Question: Please indicate a possible affordance area of the catch_frisbee that can be used for catching
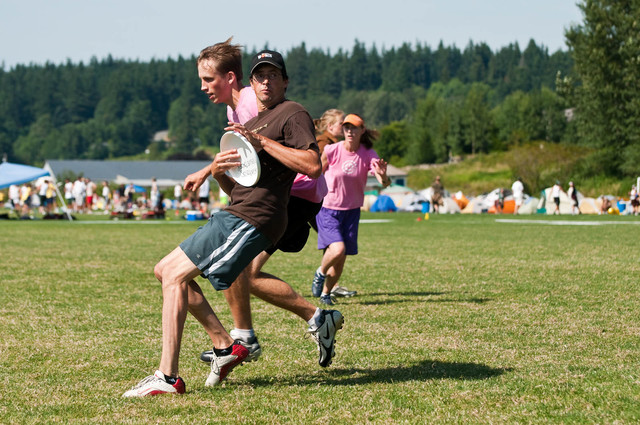
Answer: [219.5, 129.5, 262.5, 183.5]